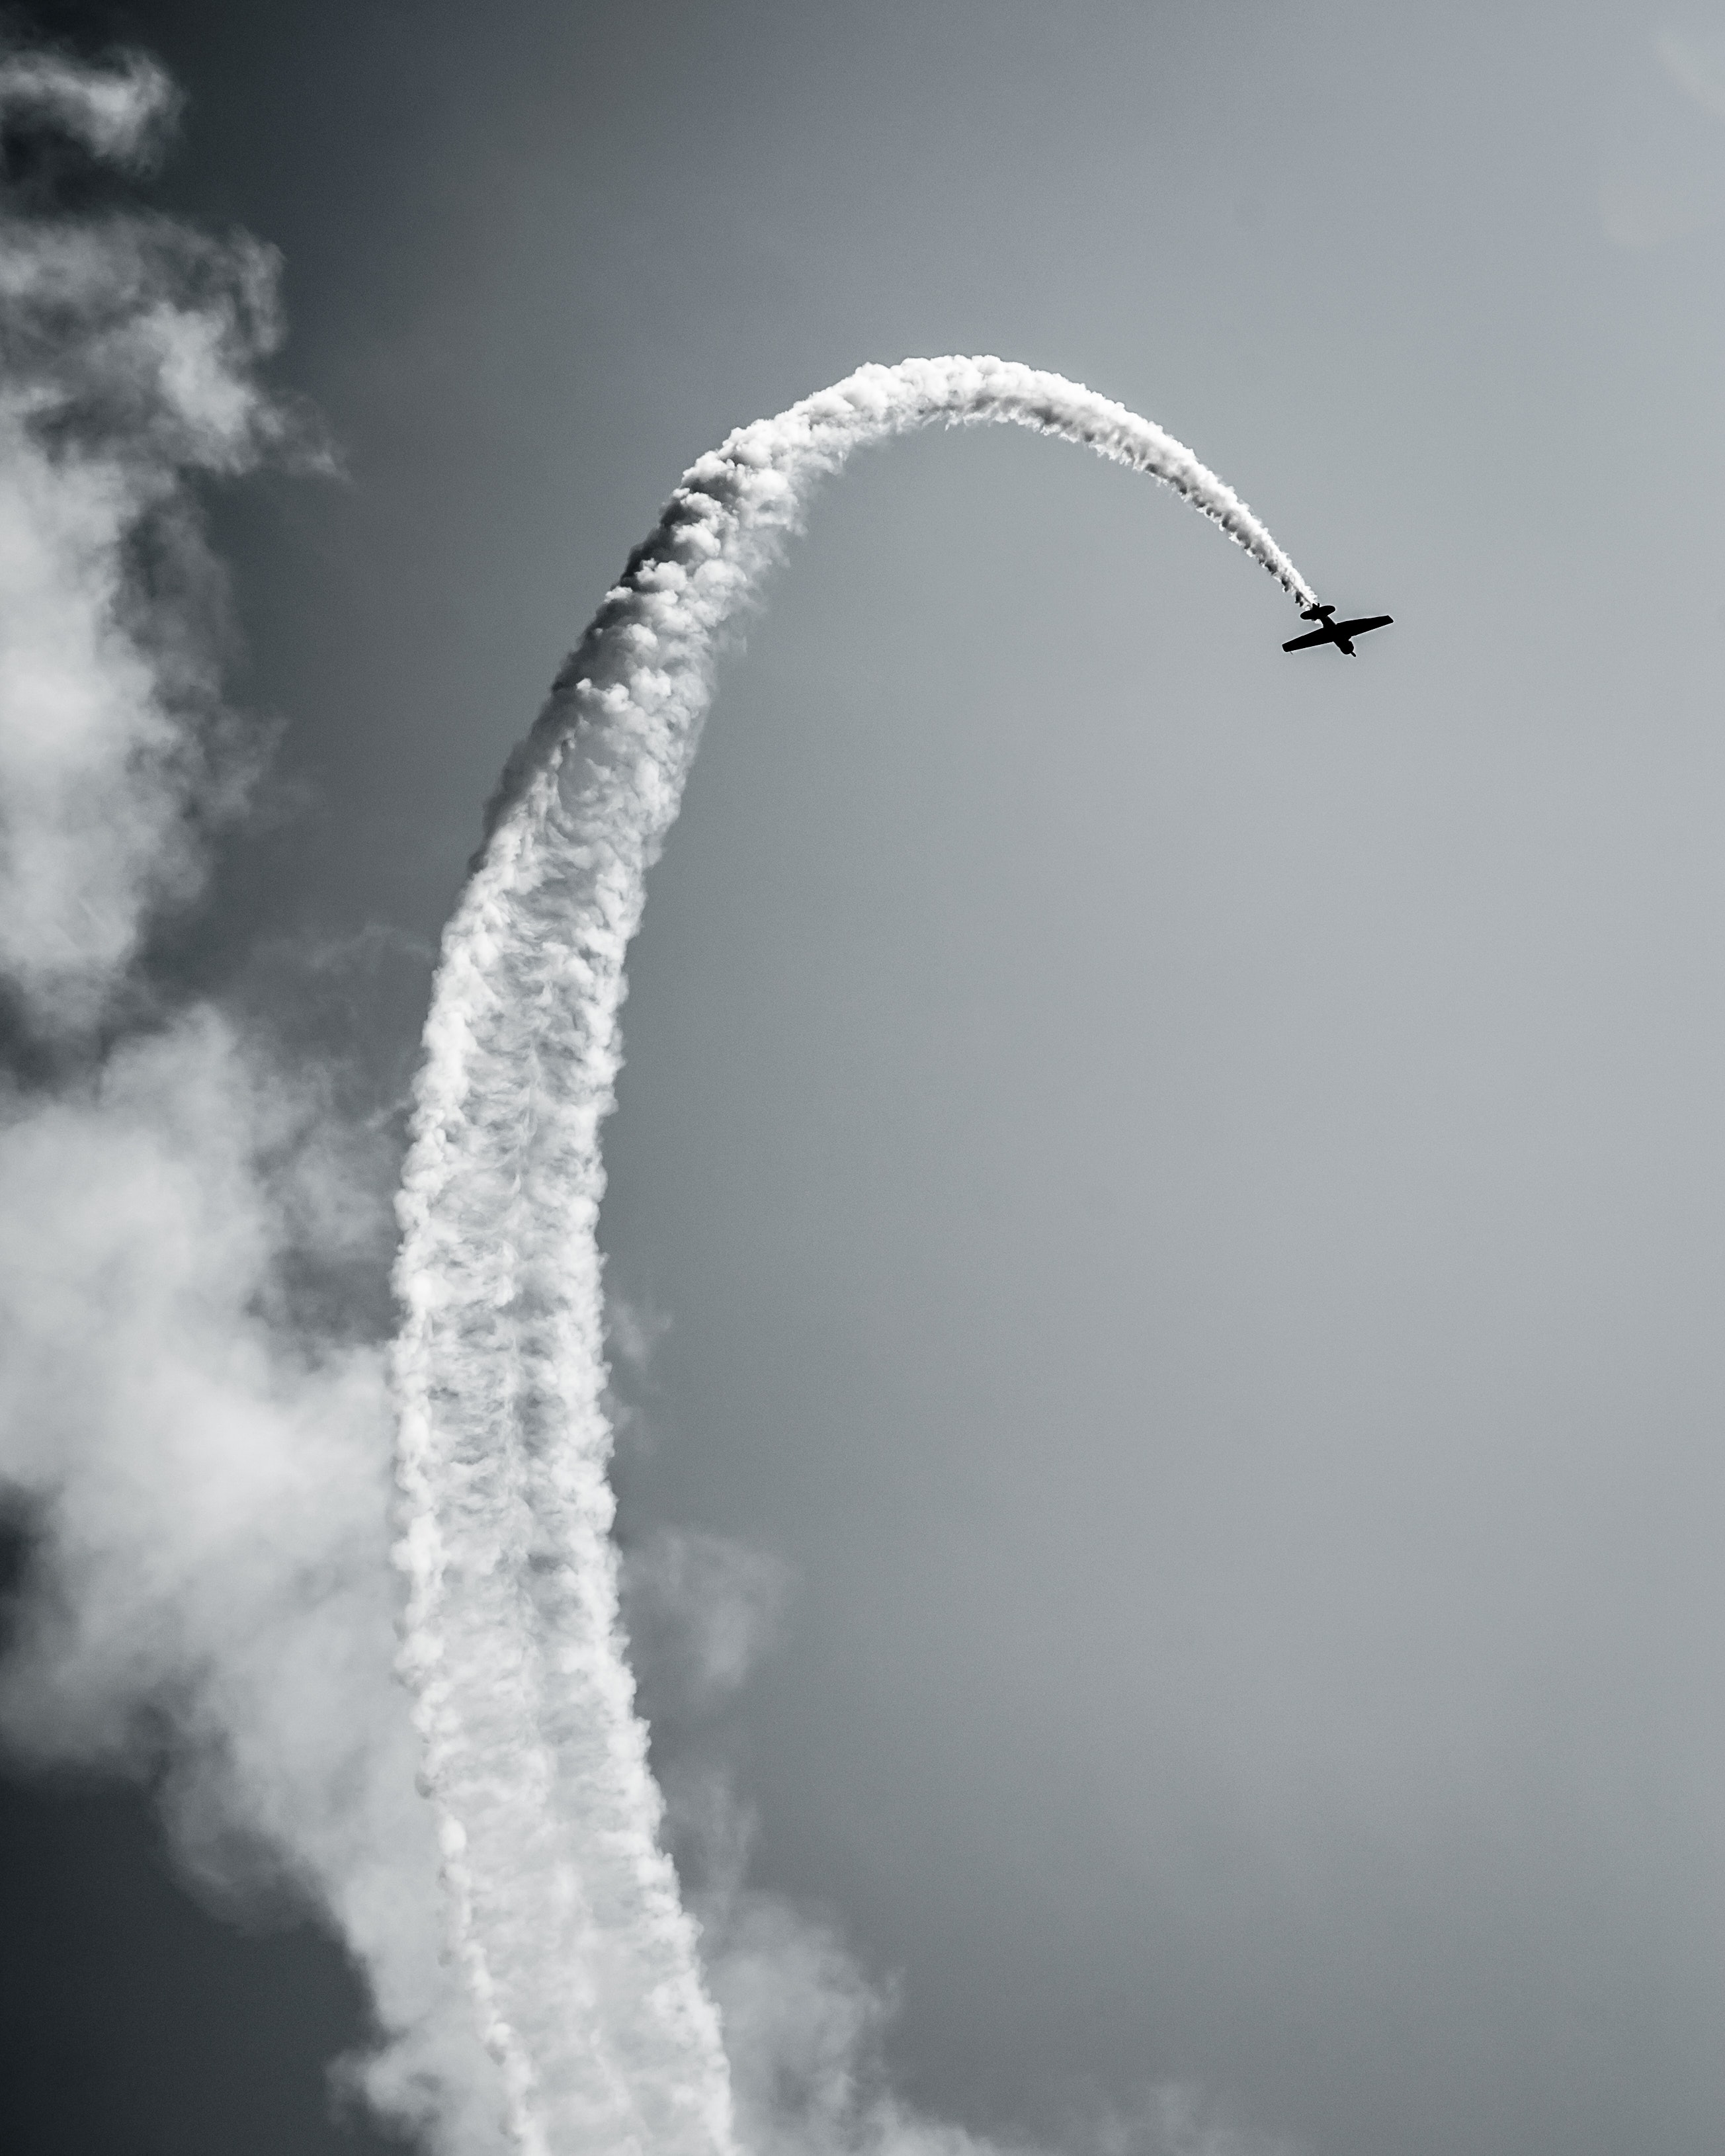
air show, sky, aerobatics, air sports, black and white, airplane, vehicle, photography, plant, smoke, aircraft, general aviation, wing